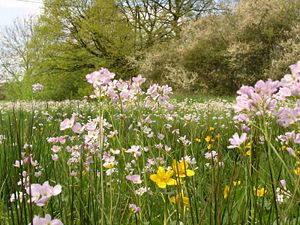
Plantesamfund / Eksempelsamfund
Typisk engflora, her med engkarse og engkabbeleje i forgrunden.